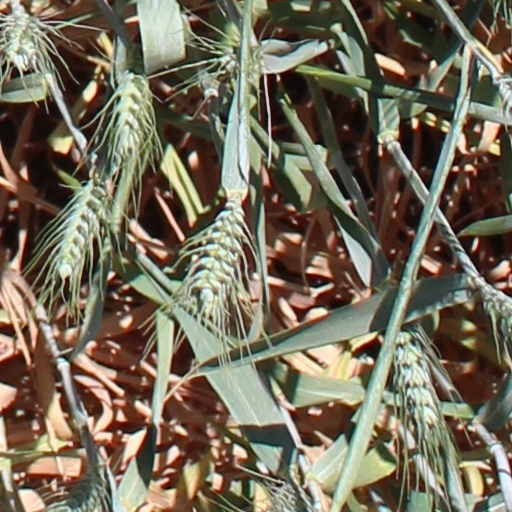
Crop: wheat